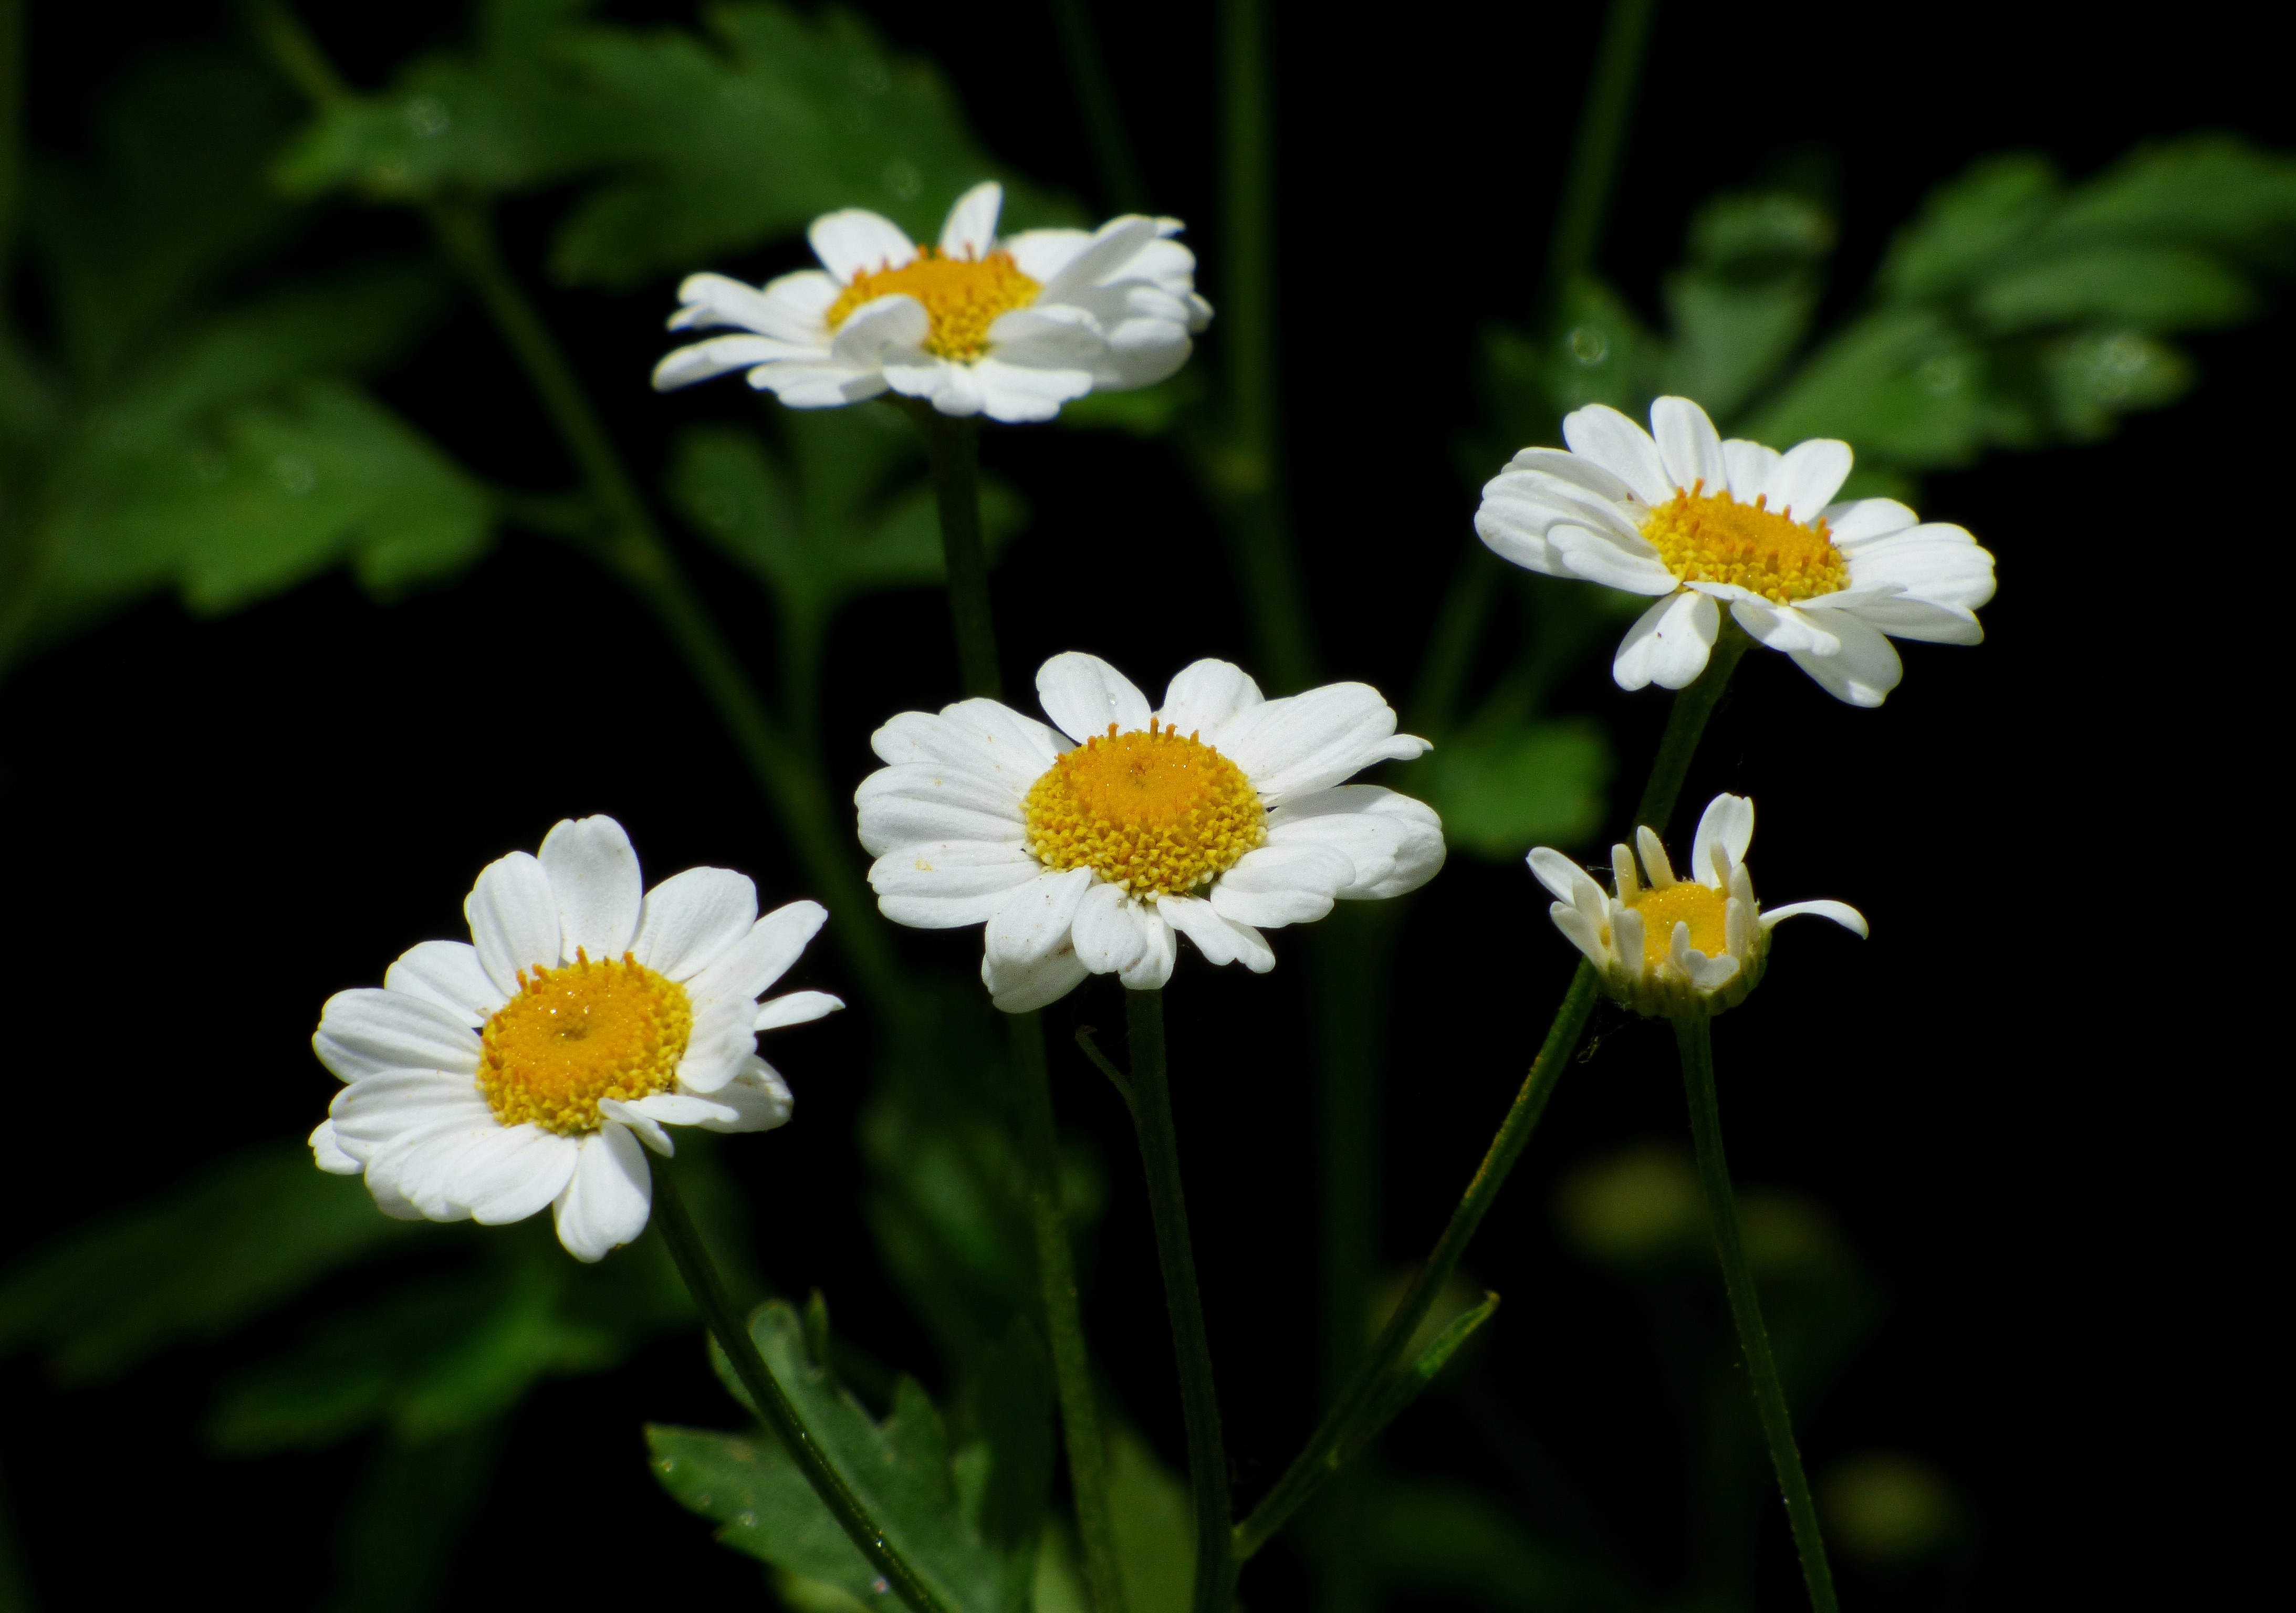
flower, plant, chamaemelum nobile, flora, oxeye daisy, land plant, marguerite daisy, tanacetum parthenium, flowering plant, daisy, daisy family, petal, garden cosmos, wildflower, meadow, macro photography